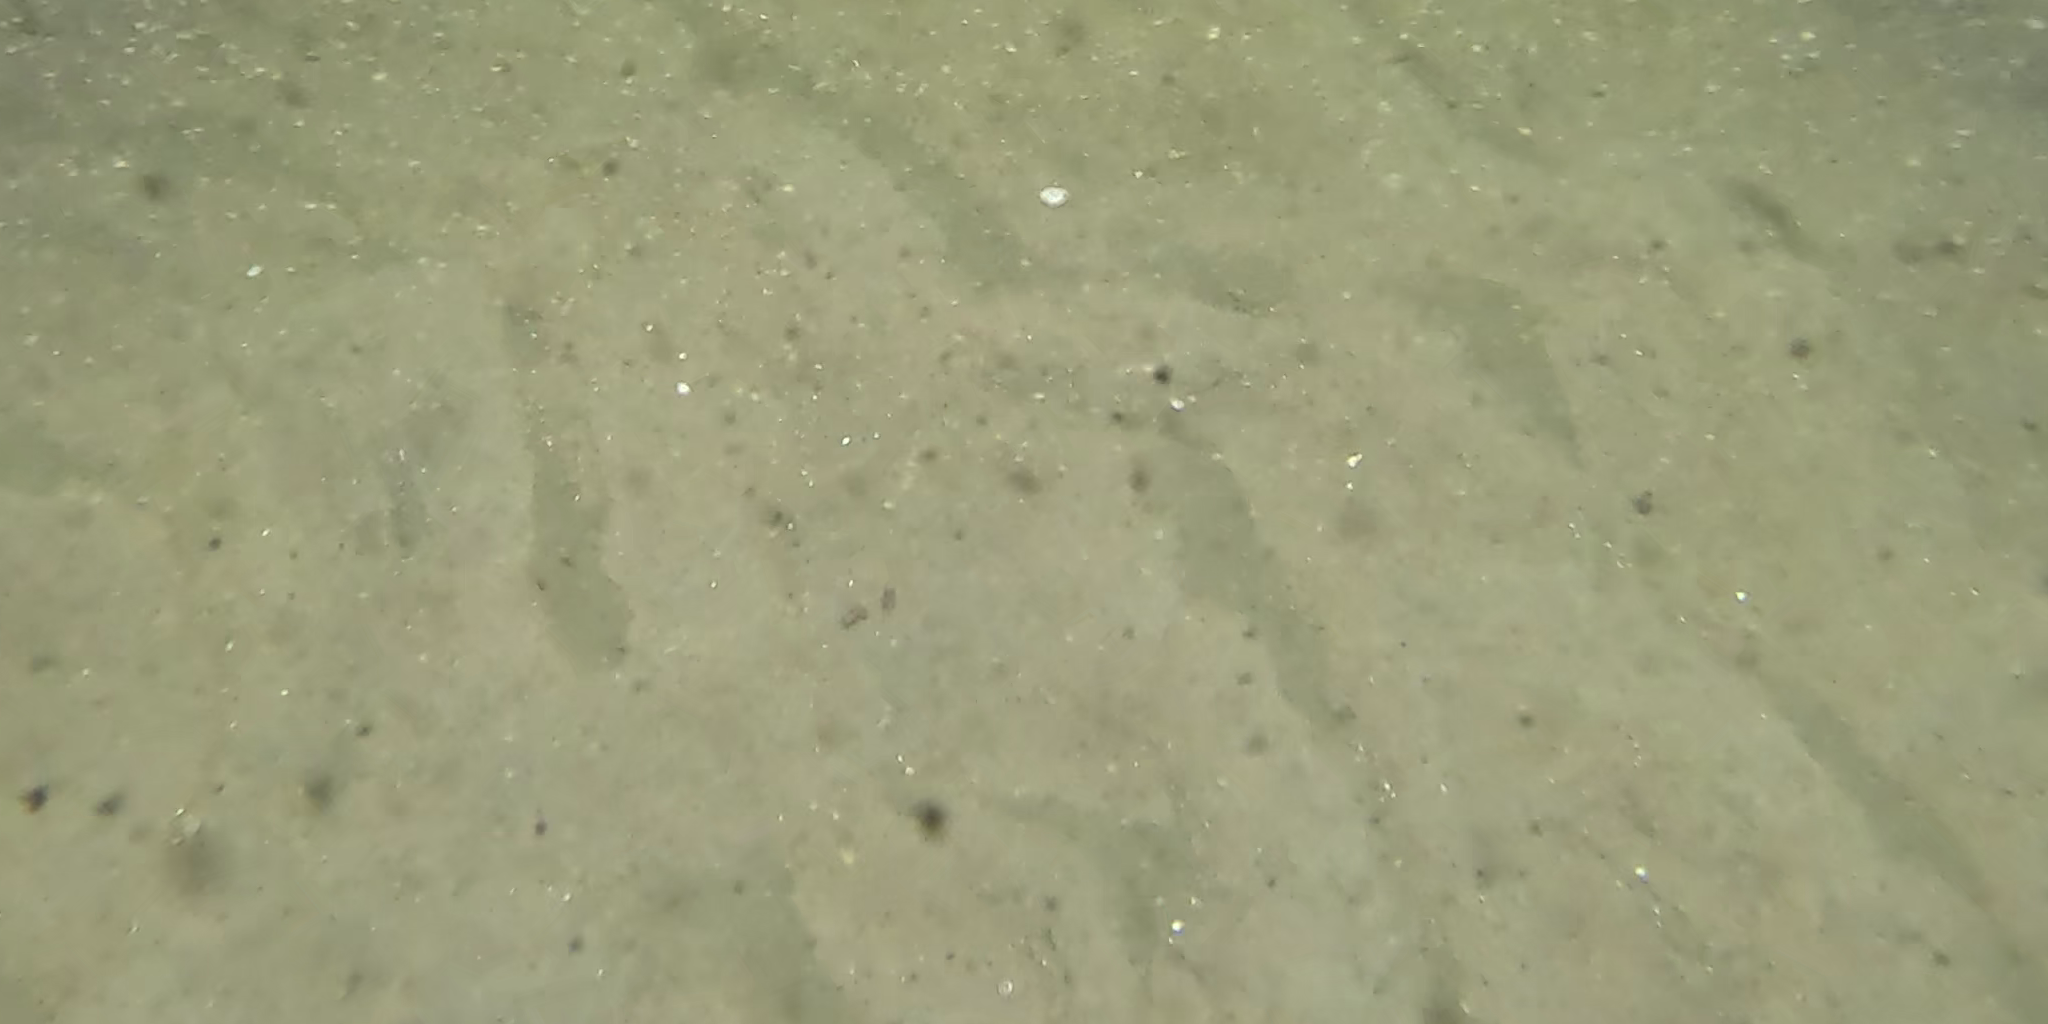
Seabed habitat: sand